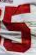
Number: 5